Kingiseppsky District

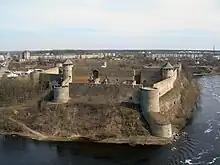
The Ivangorod Fortress from the left bank of the Narva River.

Originally, the area of the district was populated by Finnic peoples, until eventually, the Slavs began arriving. After the 9th century, the area east of the Luga River was dependent on the Novgorod Republic (from the 15th century, the Grand Duchy of Moscow). In 1384, the Yam fortress was founded to protect the western borders. Eventually, the lands between the Luga and the Narva were claimed by Russia as well, and in 1492 Ivan III founded the Ivangorod Fortress on the right bank of the Narva. The fortress is still considered to be the piece of art of fortification. The area was constantly at the frontier and became the battleground between Germans and Swedes, on one side, and Russians, on the other side. After the war between Russia and Sweden, the Treaty of Teusina in 1595 transferred the area to Russia. In 1617, according to the Treaty of Stolbovo, the area was transferred to Sweden, and in the 1700s, during the Great Northern War, it was conquered back by Russia.